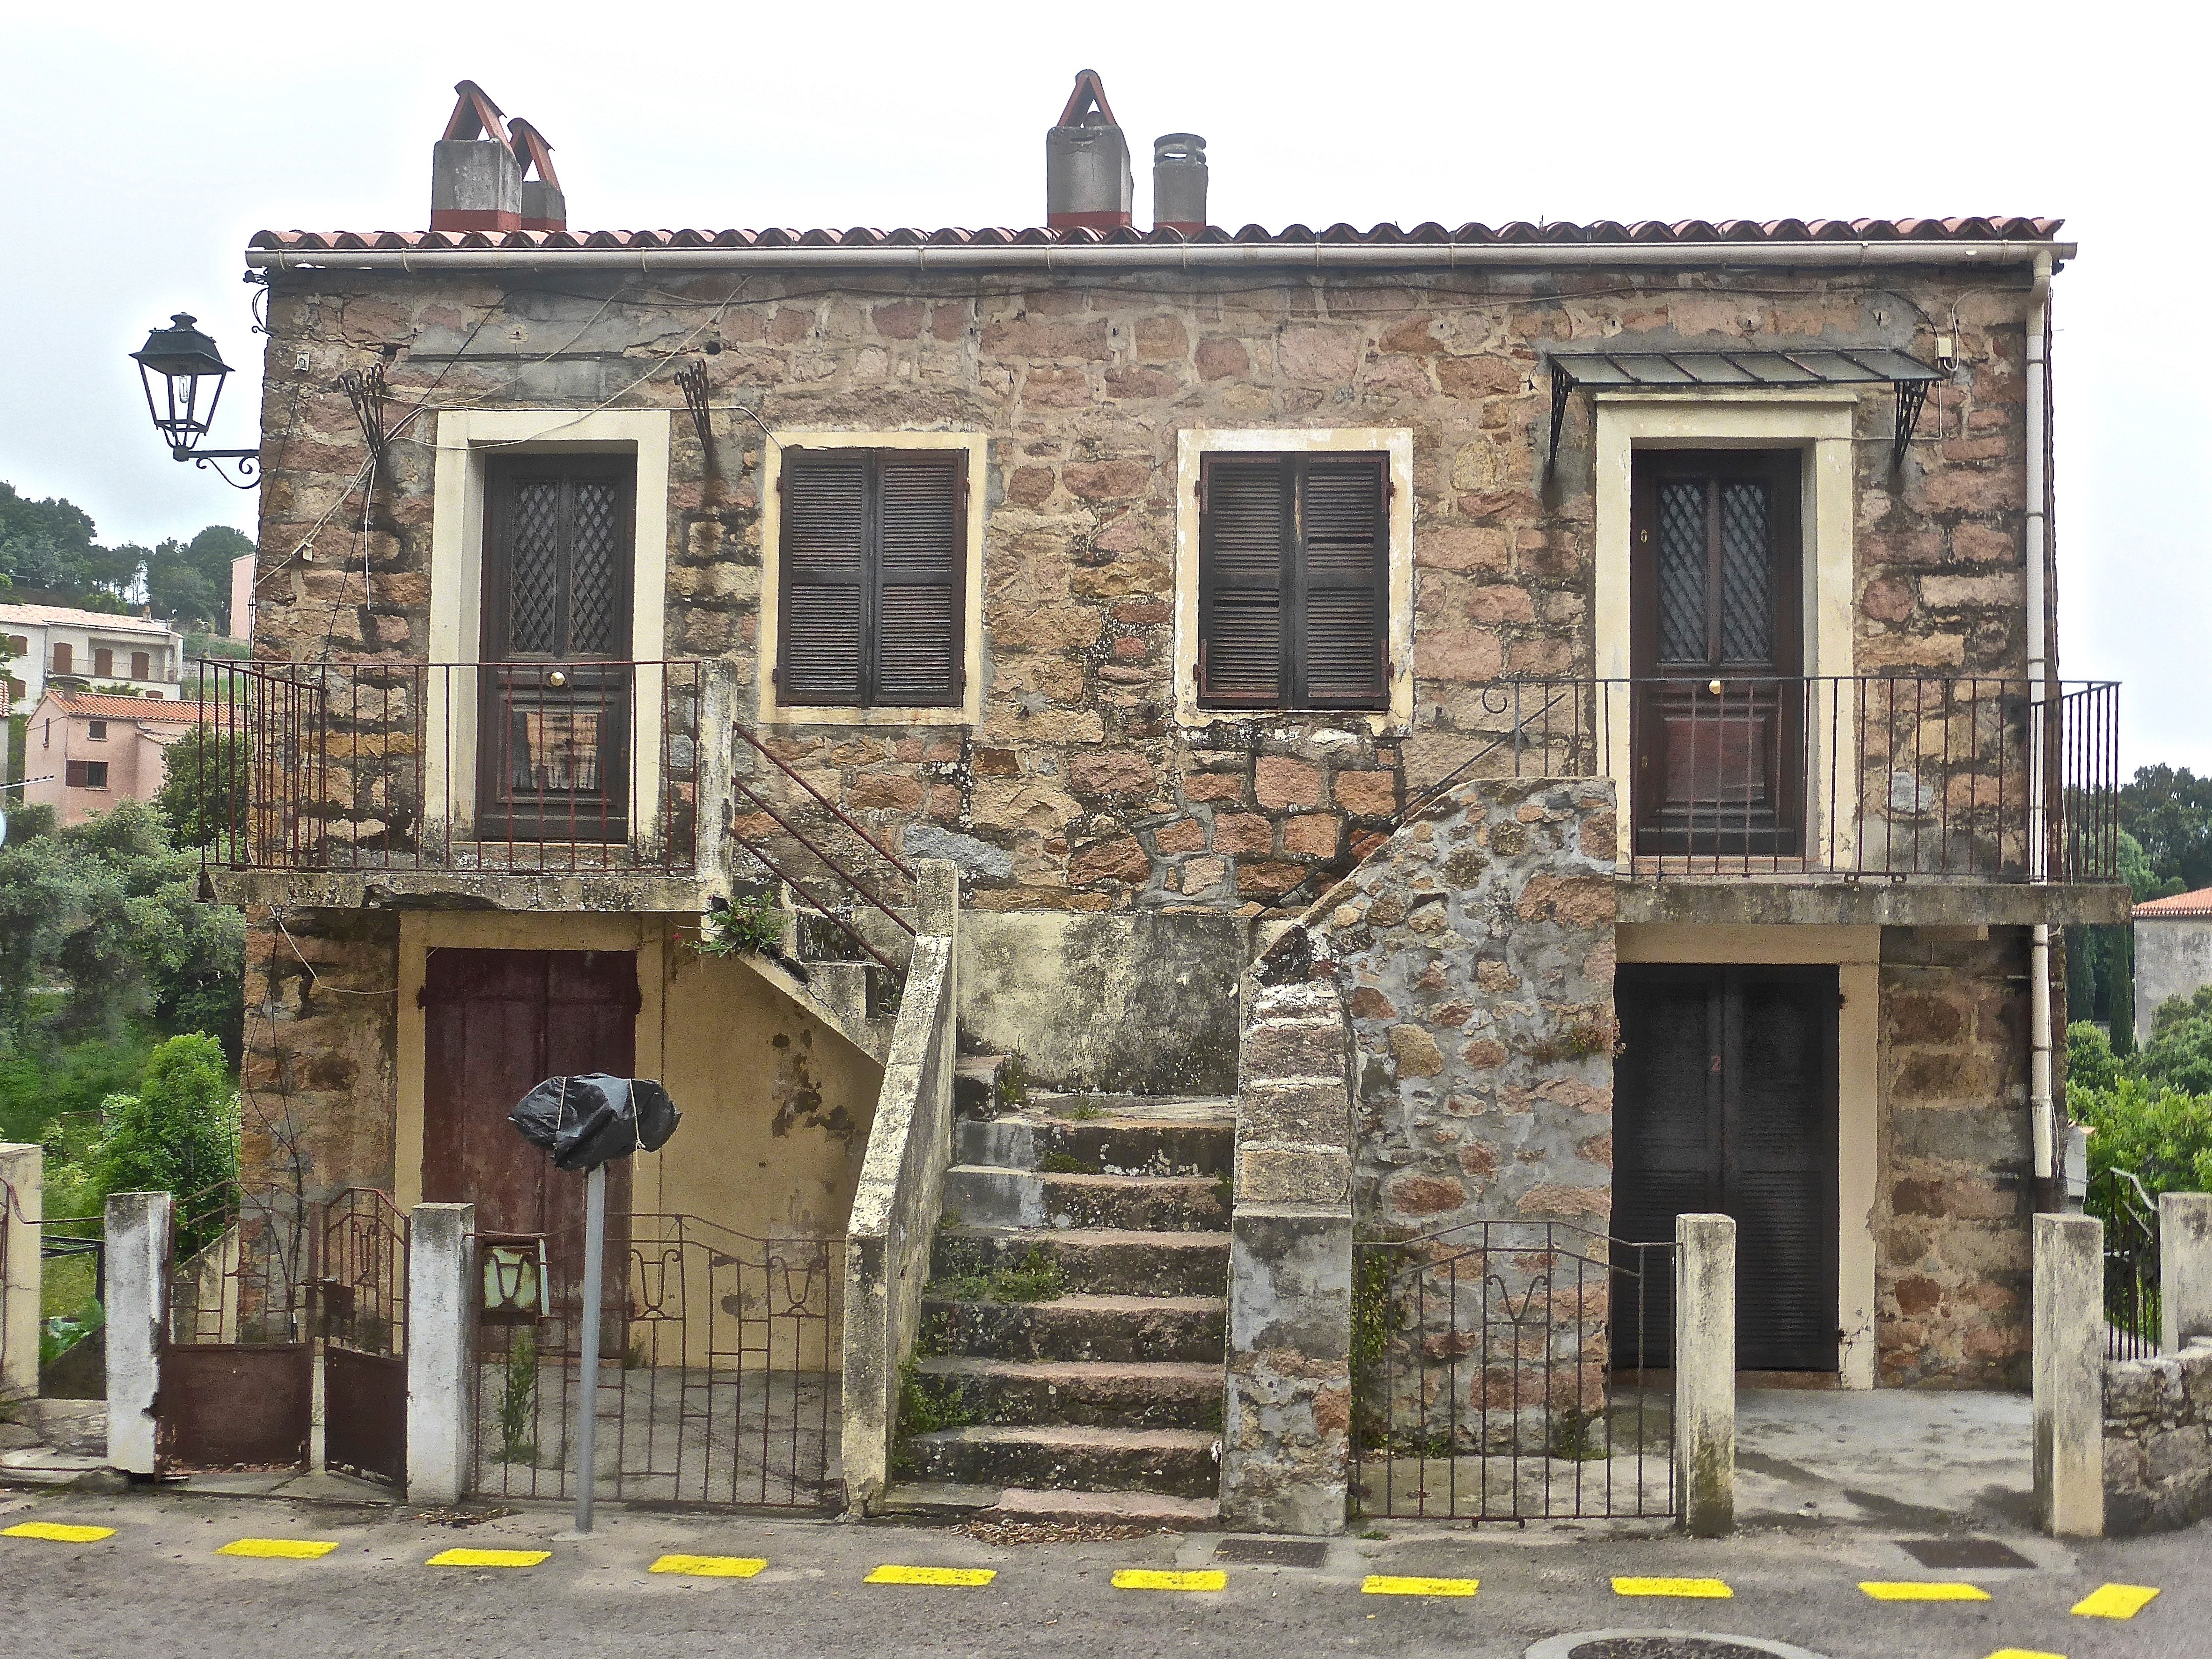
architecture, mansion, house, window, town, building, home, entrance, cottage, facade, residence, property, exterior, dwelling, housing, stairs, front, estate, neighbourhood, residential house, residential area